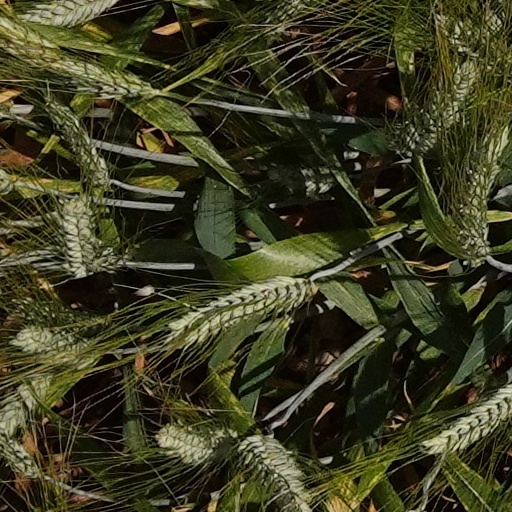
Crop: wheat